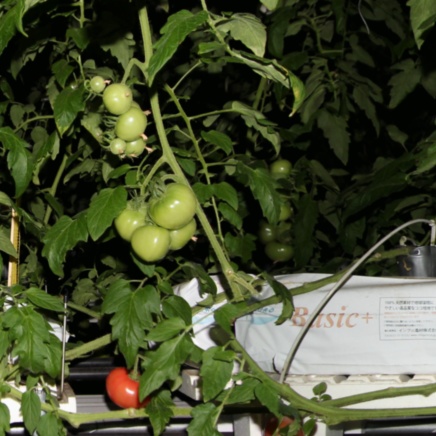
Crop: tomato